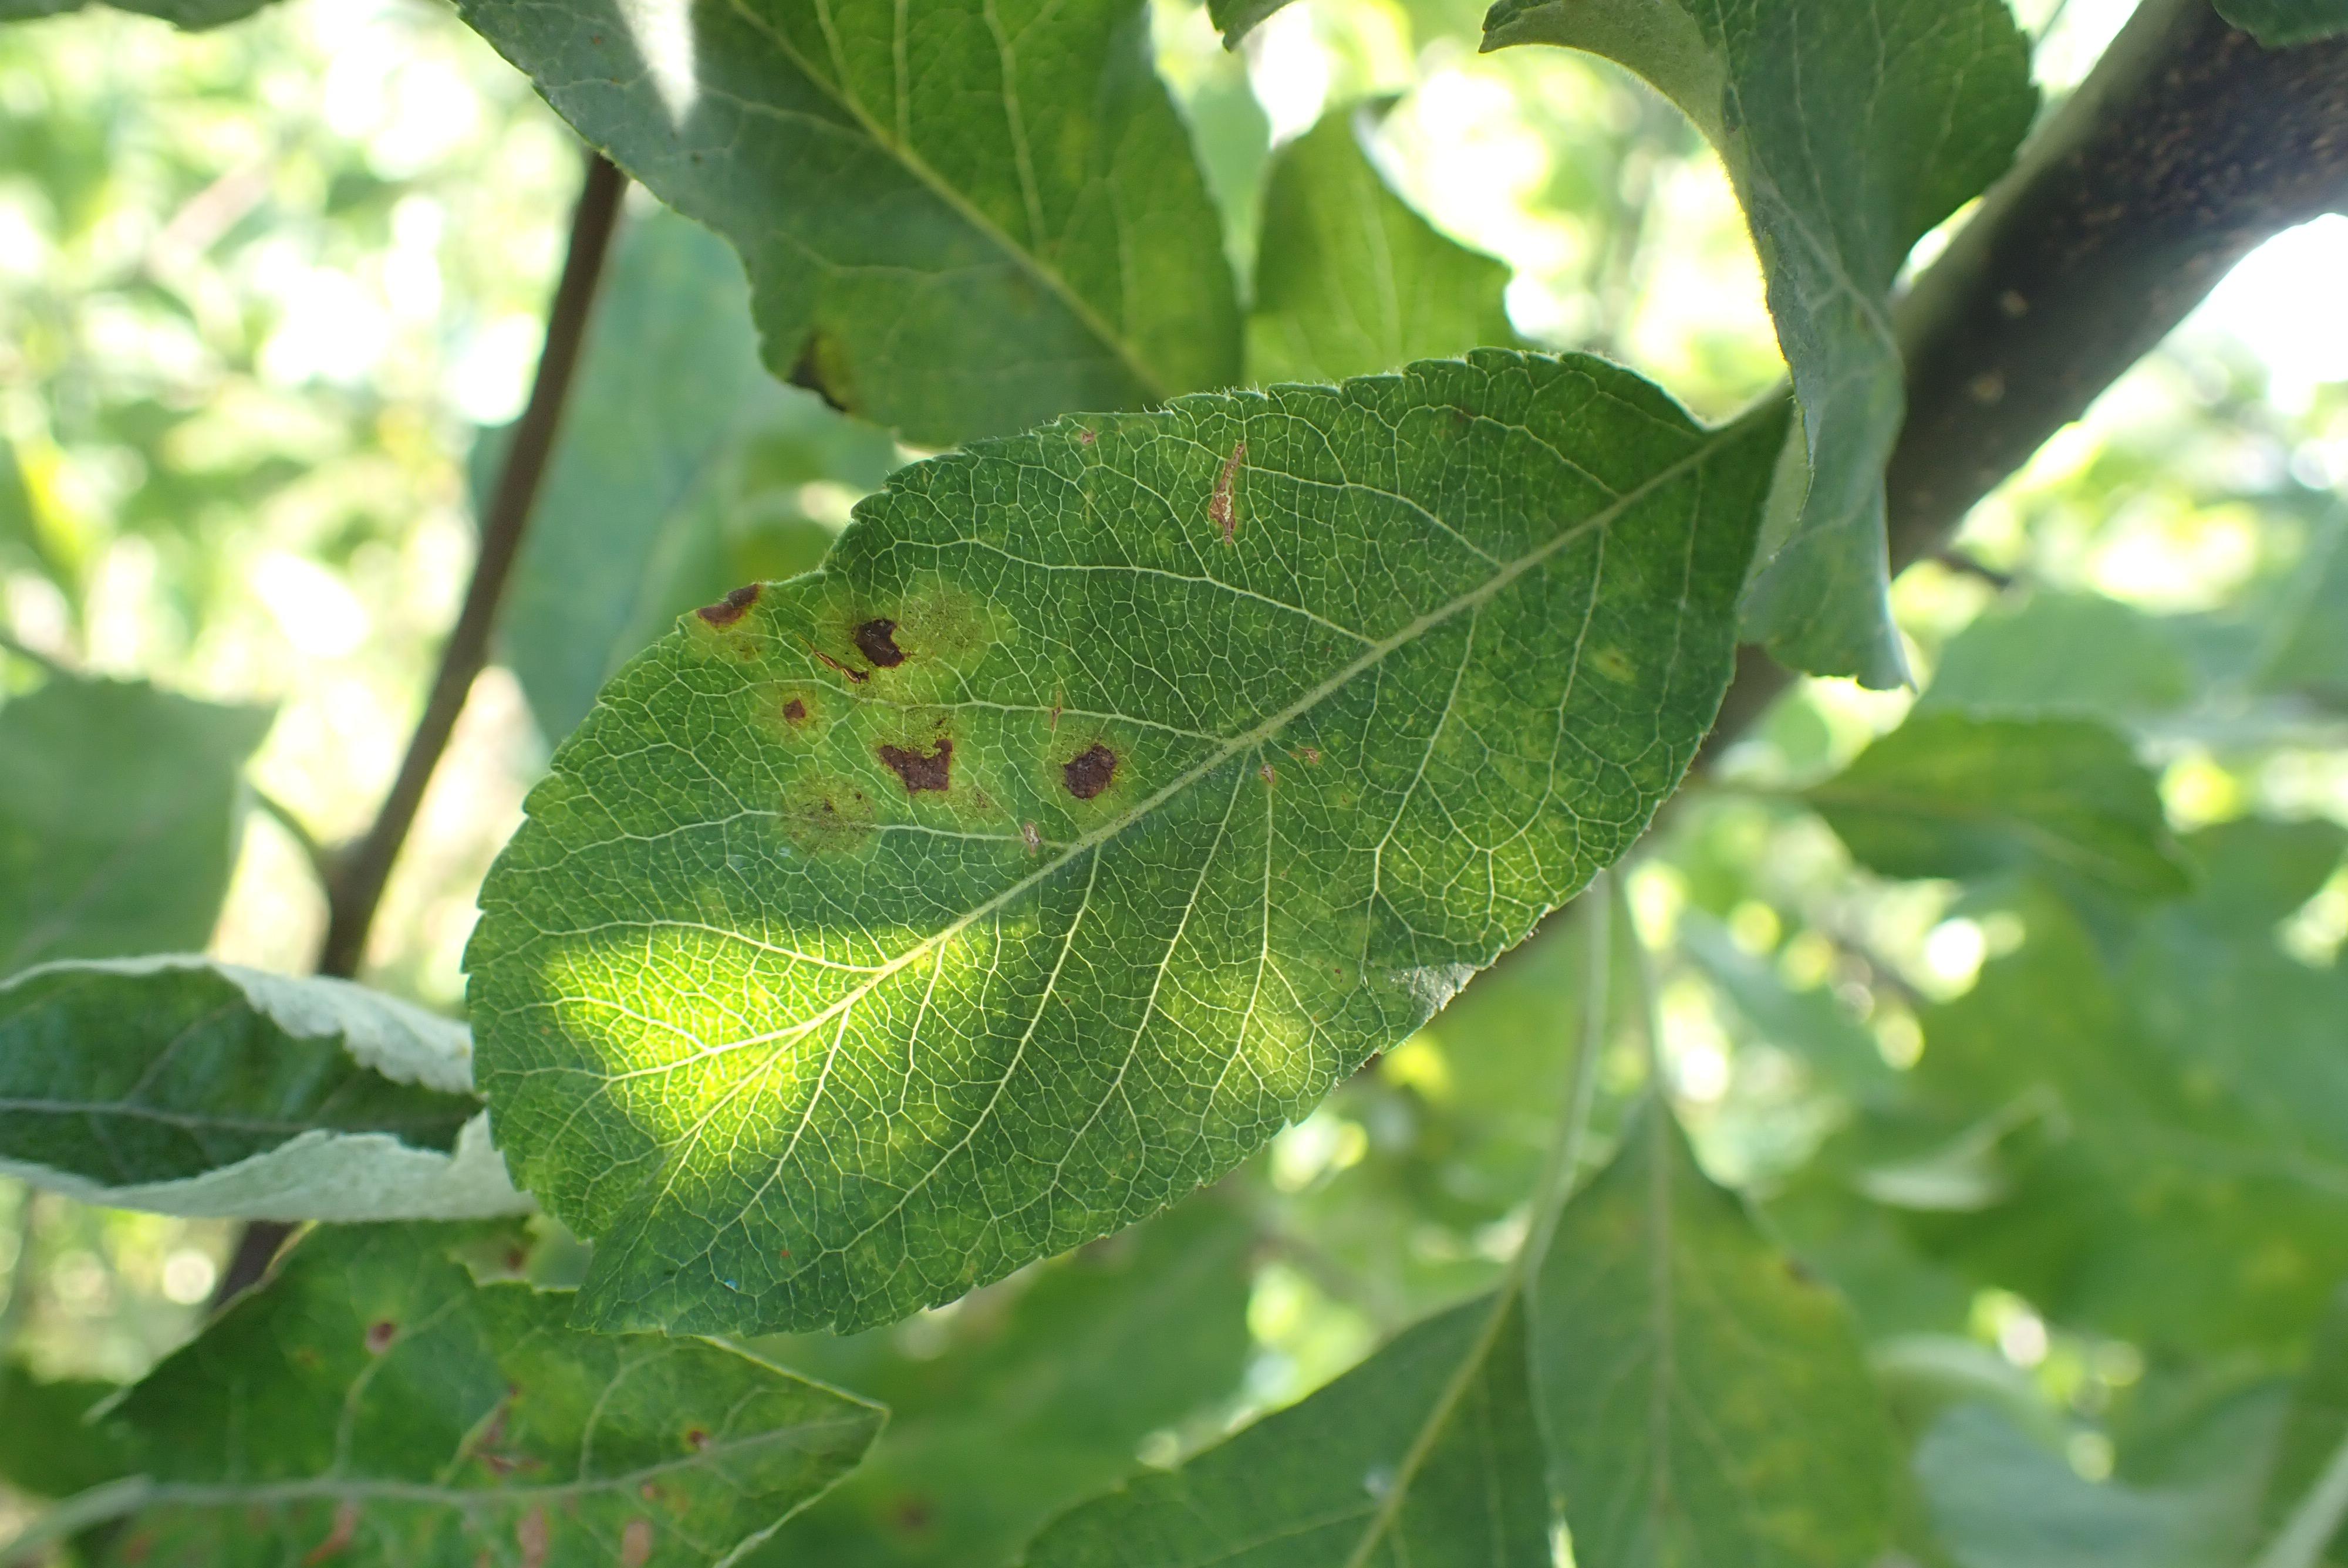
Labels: scab